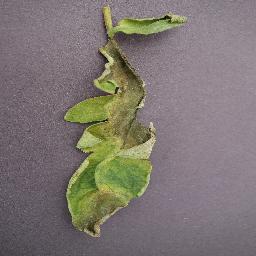
Label: Tomato___Late_blight